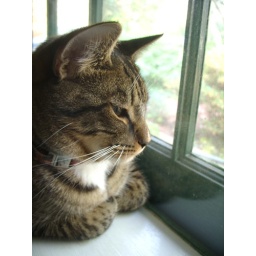
sitting by window